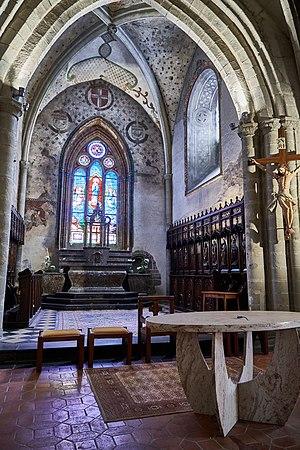
Evian - Église Notre-Dame de l'Assomption - Chapelle
L'église d'Évian-les-Bains est une église située à Évian-les-Bains, en France.